Nellie Bly

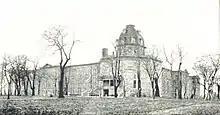
The New York City Mental Health Hospital on Blackwell's Island, c. 1893

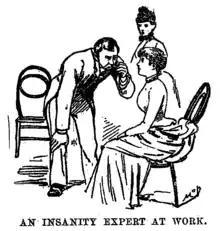
An illustration of Nellie Bly sitting in a chair while a psychiatrist examines her

Burdened again with theater and arts reporting, Bly left the "Pittsburgh Dispatch" in 1887 for New York City. Bly faced rejection after rejection as news editors would not consider hiring a woman. Penniless after four months, she talked her way into the offices of Joseph Pulitzer's newspaper, the "New York World", and took an undercover assignment for which she agreed to feign insanity to investigate reports of brutality and neglect at the Women's Lunatic Asylum on Blackwell's Island, now named Roosevelt Island.